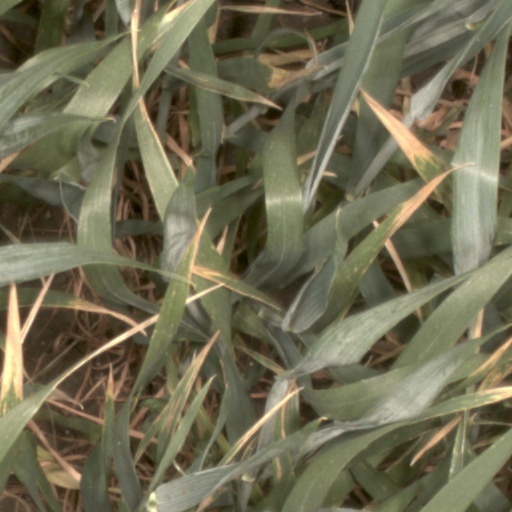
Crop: wheat